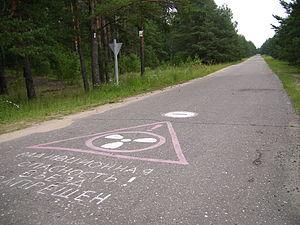
Le raïon de Vetka est une subdivision de la voblast de Homiel ou Gomel, en Biélorussie. Son centre administratif est la ville de Vetka.